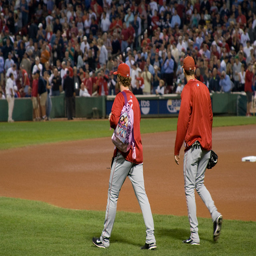
Two baseball players walking on a baseball field.
a couple of people are walking on a baseball field
two baseball players walking across the field during the game

this is a man walking on a baseball field
Two baseball players walking inside a baseball field with a crowd of people in the stadium watching.